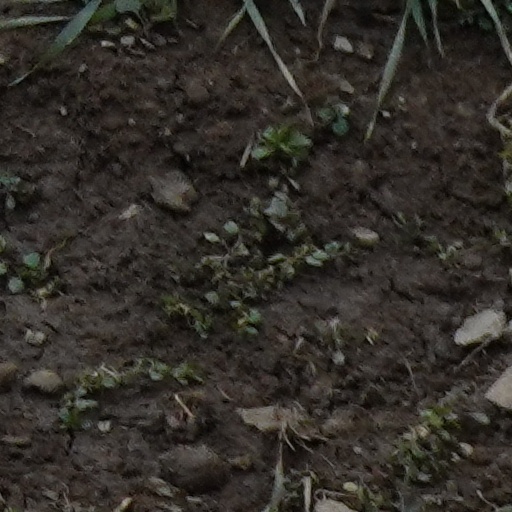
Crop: wheat